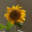
Label: sunflower